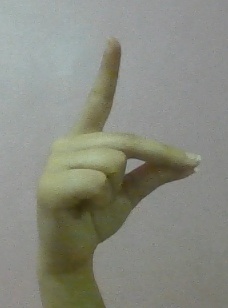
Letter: ta